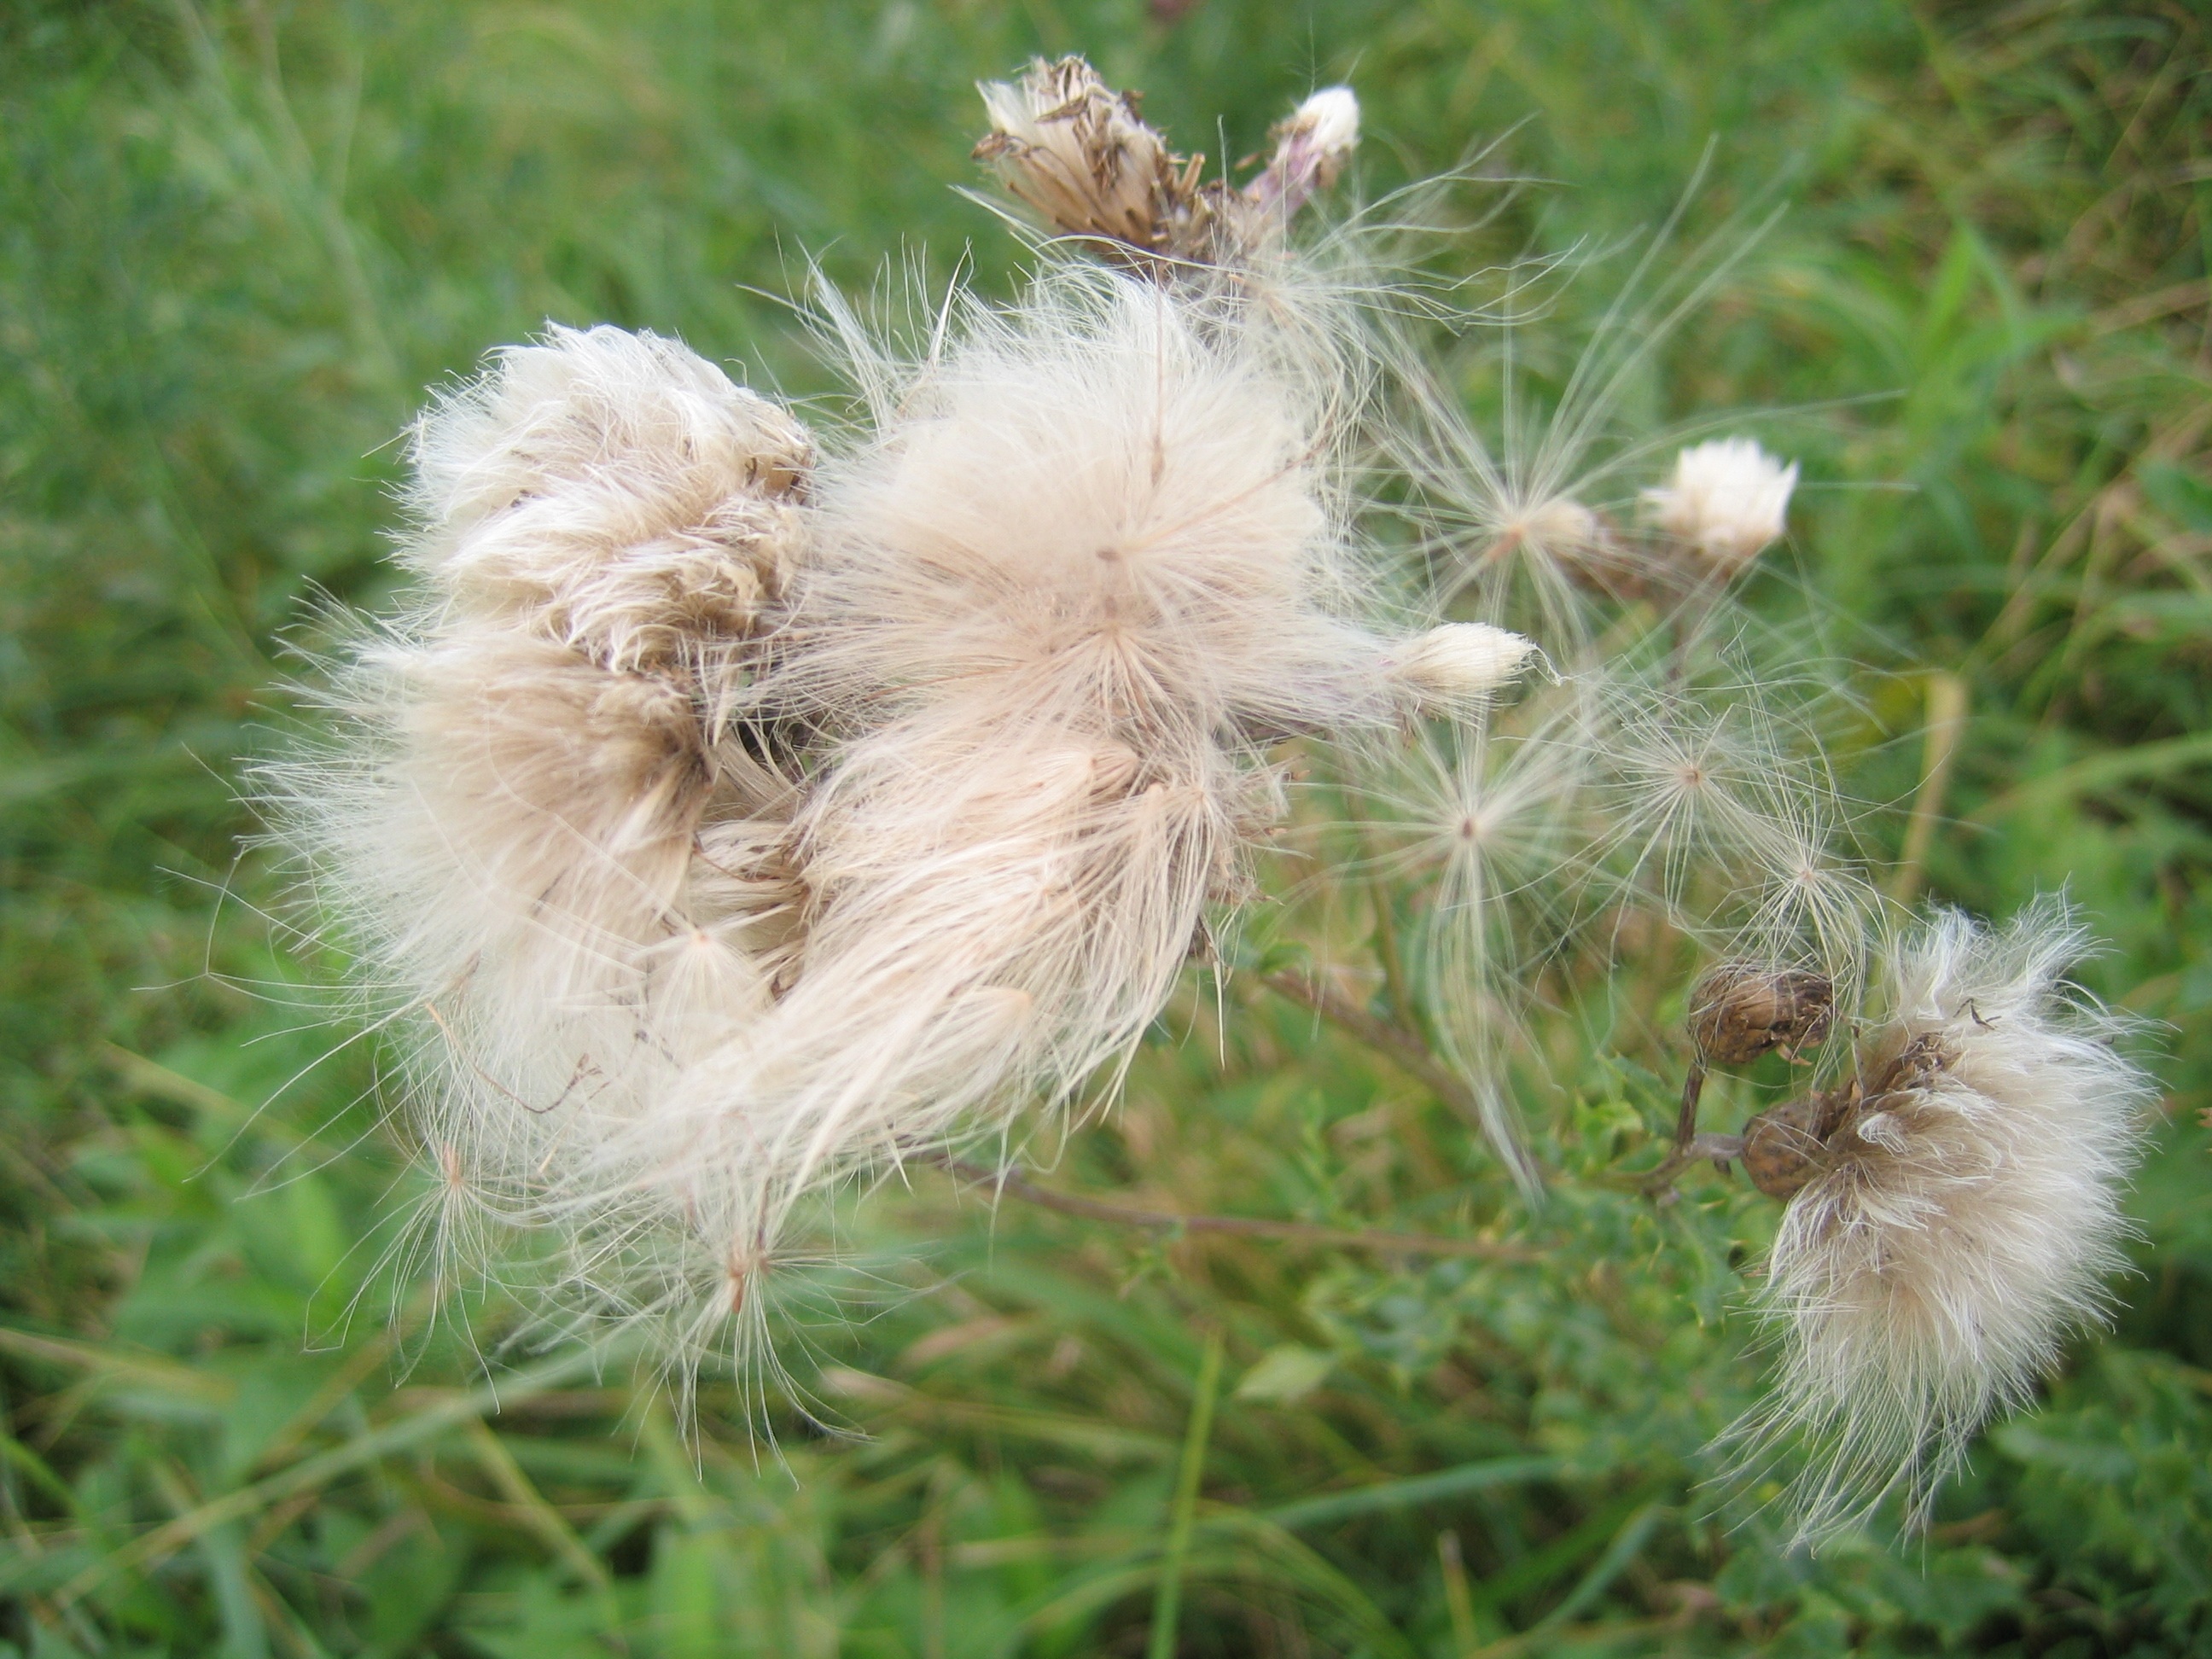
grass, plant, hair, white, field, flower, flora, fauna, wildflower, seeds, thistle, hairs, macro photography, arable, flowering plant, daisy family, grass family, land plant